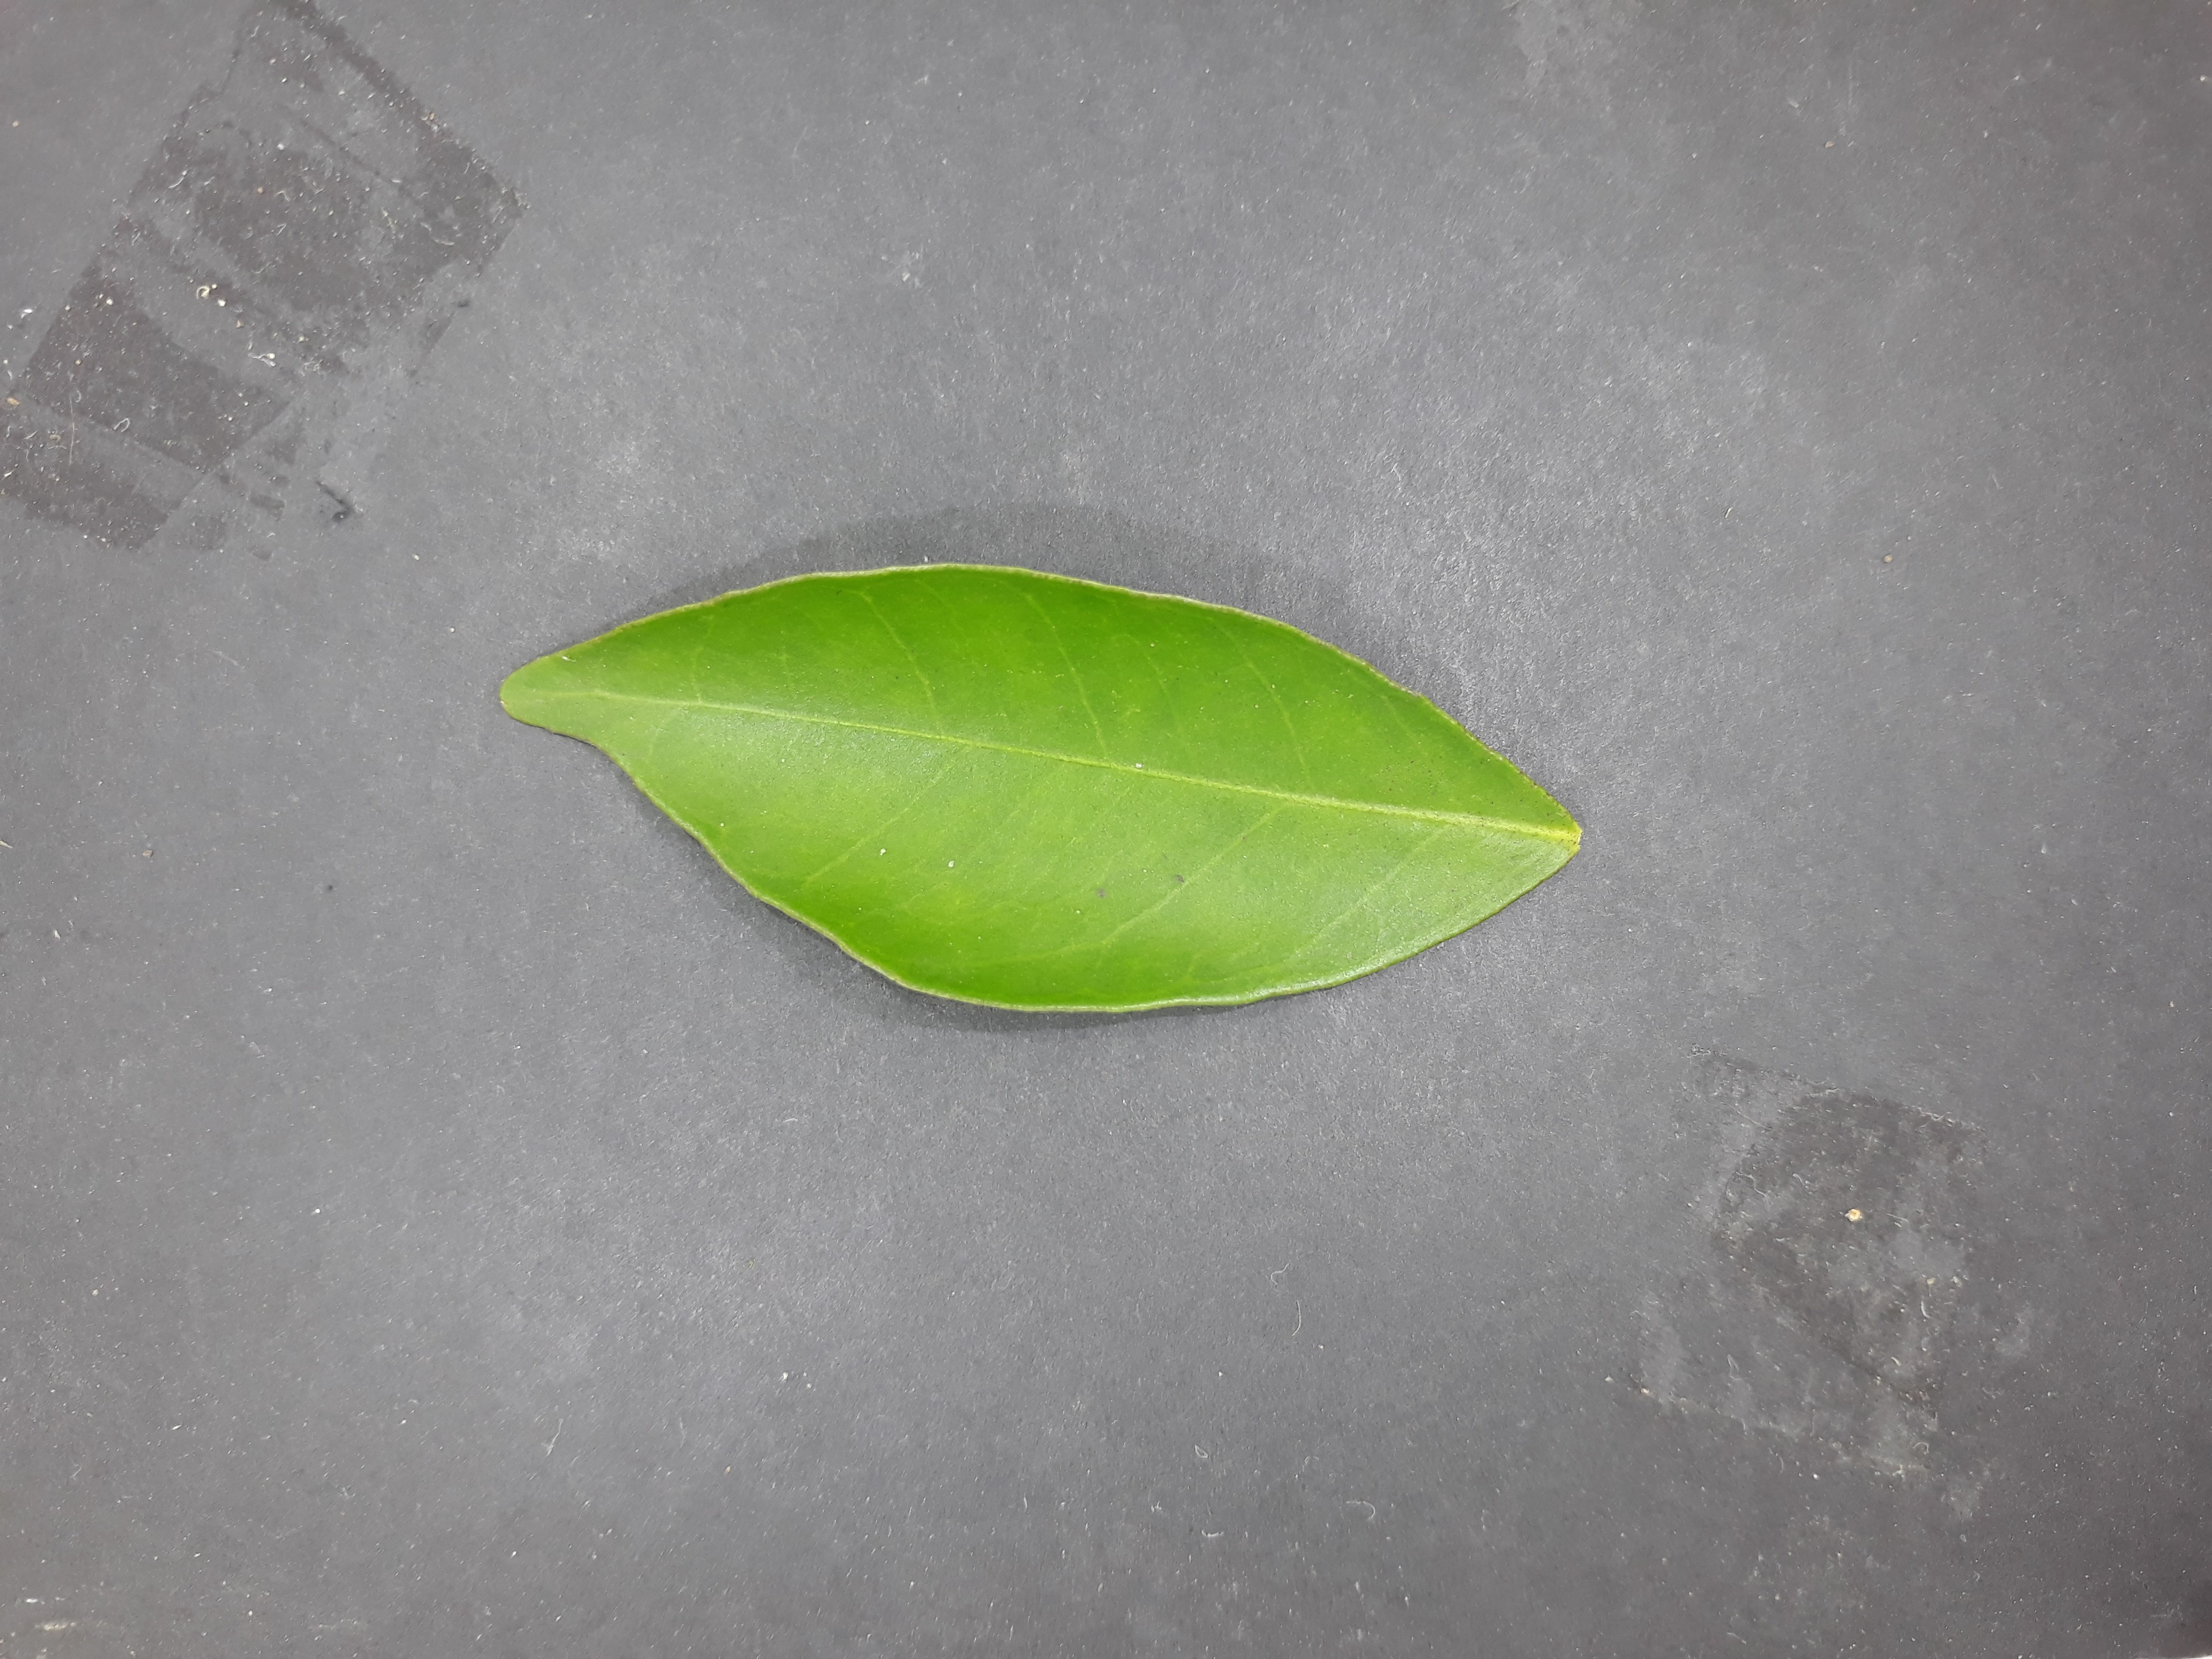
Label: Healthy